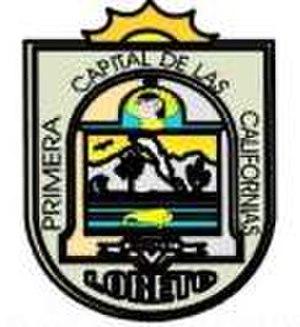
Loreto est une municipalité mexicaine de l'État de Basse-Californie du Sud dont le siège est la ville de Loreto.